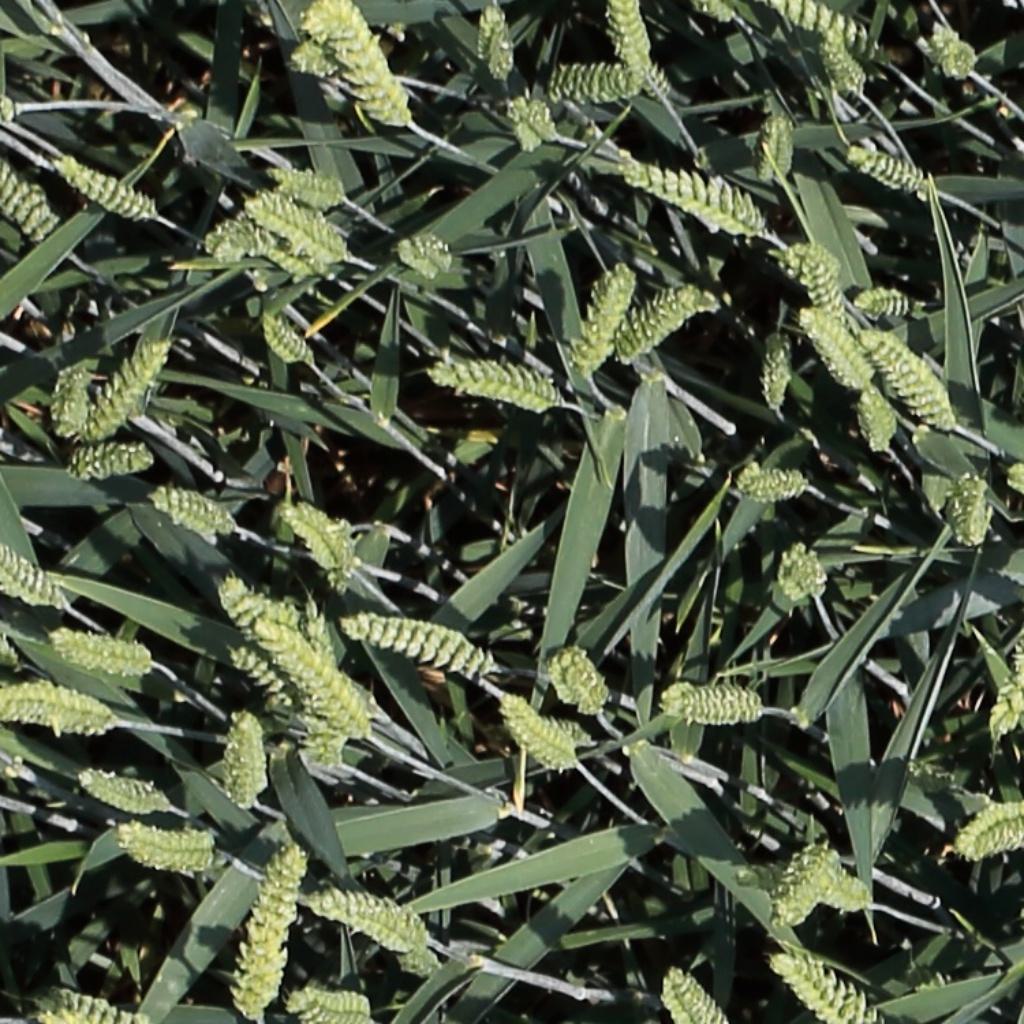
Country: Switzerland
Location: Usask
Wheat development stage: Filling